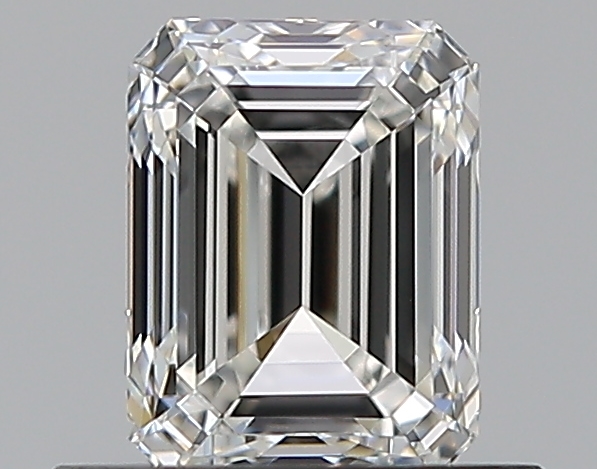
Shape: emerald
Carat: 0.7
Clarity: VVS1
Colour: G
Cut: VG
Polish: EX
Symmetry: EX
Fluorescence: N
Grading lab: GIA
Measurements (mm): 5.56 x 4.2 x 2.94